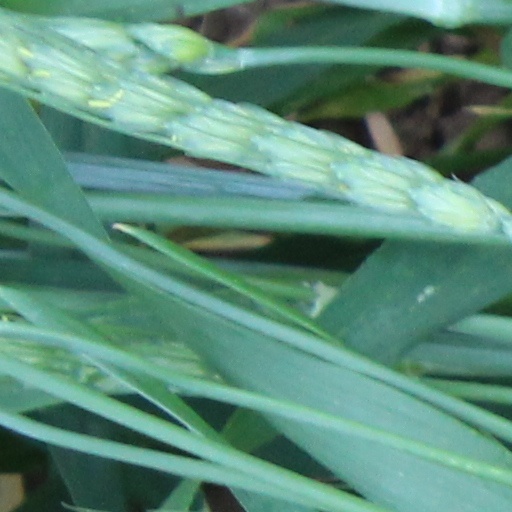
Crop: wheat